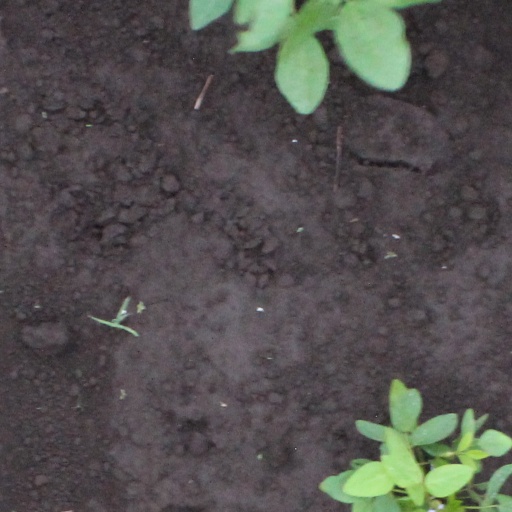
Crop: soybean